Valkyrie Profile (video game)

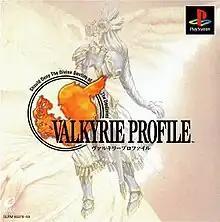
Japanese PlayStation cover art

is a role-playing video game developed by tri-Ace and published by Enix for the PlayStation. It was released on December 22, 1999 in Japan and on August 29, 2000 in North America. Inspired by Norse mythology, "Valkyrie Profile" follows the titular valkyrie, Lenneth, as she travels through Midgard, collecting the souls of slain heroes to serve either as einherjar or her personal companions for Ragnarok - the battle to decide the fate of all creation - and trains them by fighting monsters and performing additional quests. As she journeys, she learns more about her original human life, removed from her memory upon becoming a Valkyrie.